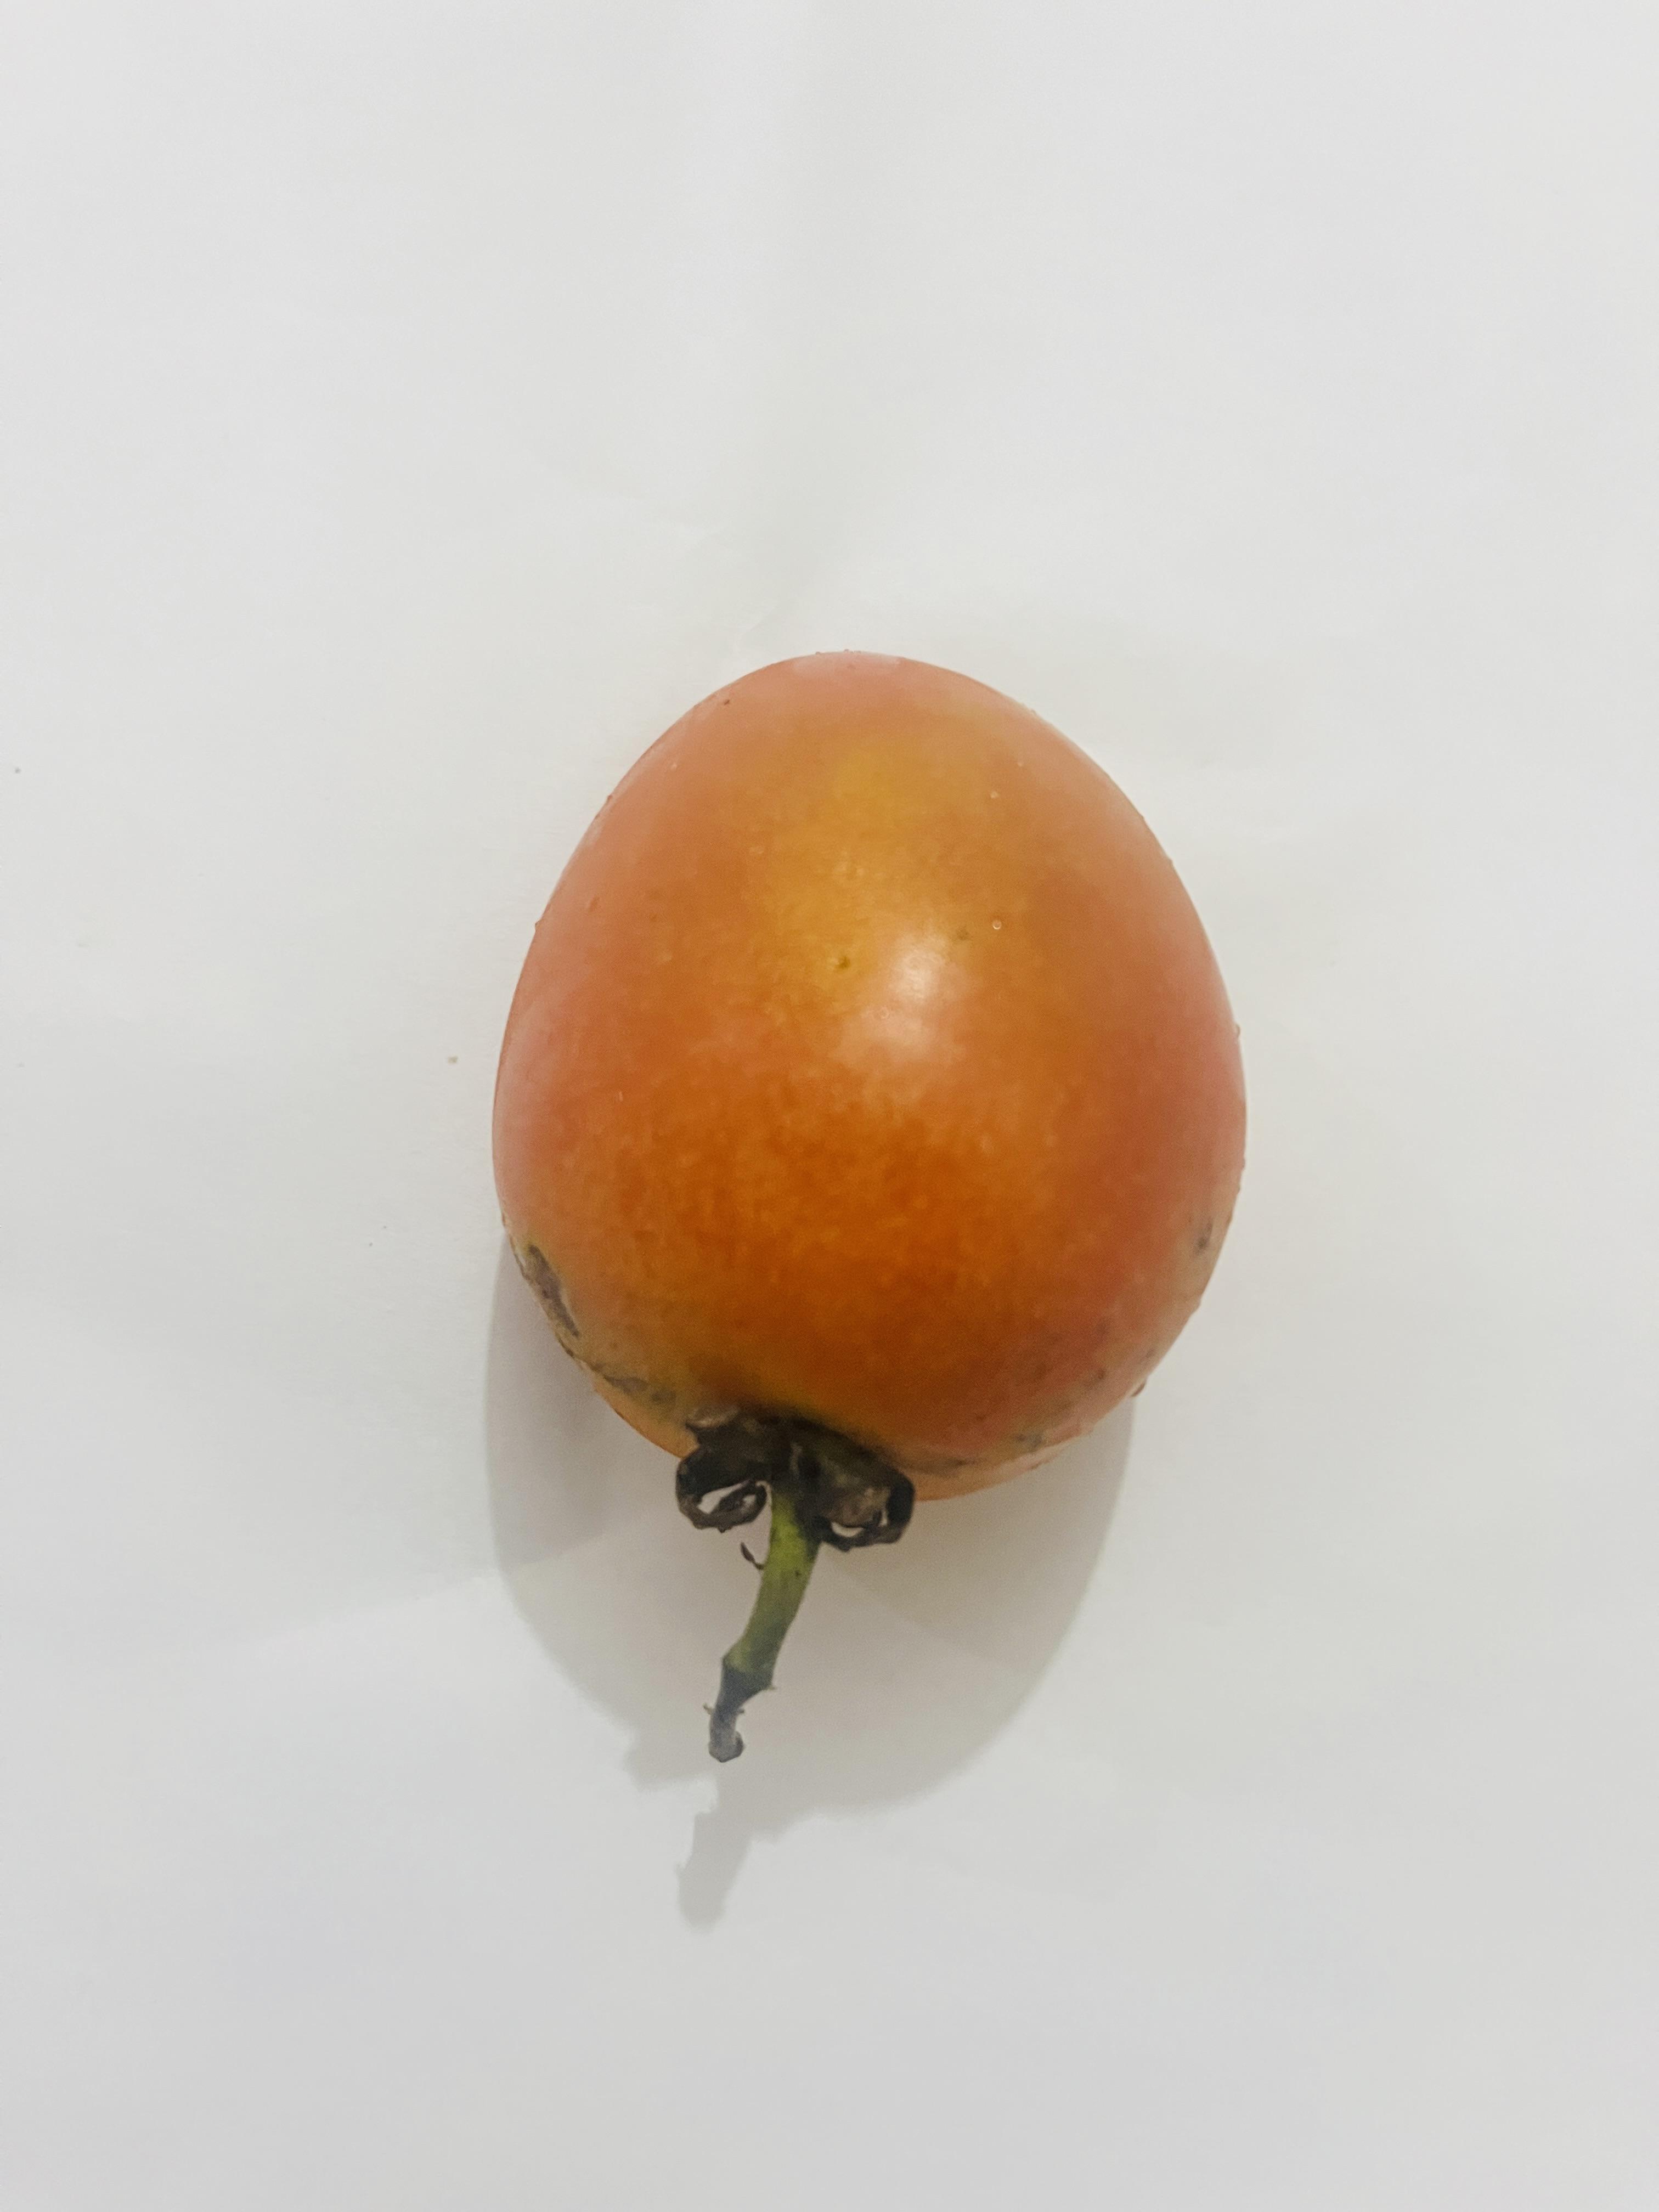
Label: Tomato